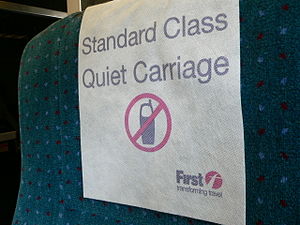
Antimakassar
Antimakassar på et togsæde
Antimakassarer er tekstil- eller papirovertræk til stolerygge, oprindeligt til beskyttelse mod makassarolie, en hårolie der især var populær i 1800-tallet. Antimakassaren kom frem midt i 1800-tallet i form af hæklede overtræk. Senere kom simplere versioner frem, og i dag er den almindeligste antimakassar blot et stykke papir, som sættes på nakkepartiet af fly- og togsæder. Pga. hygiejnen skiftes de hyppigt.